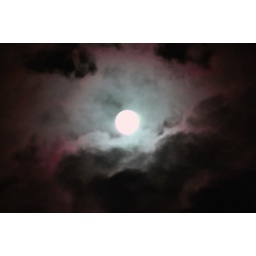
Full moon with clouds in the night sky